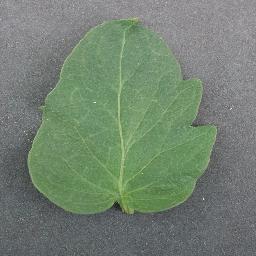
Label: Tomato___healthy